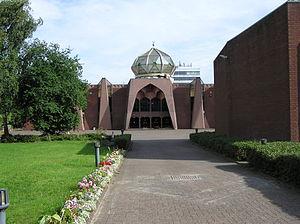
La présente liste de mosquées du Royaume-Uni ne se veut pas exhaustive.
L'Écosse, comme toutes les régions membres du Royaume-Uni, est un État chrétien par tradition. L'Église d'Écosse, appelée presbytérienne ou protestante, connue aussi sous le nom de Kirk, est reconnue comme l'Église officielle par la loi de 1921 sur l'Église d'Écosse. Elle rassemble environ 32 % de la population d'après le recensement de 2011. Cela ne lui confère pas un statut d'Église d'État ; elle reste indépendante du pouvoir politique.